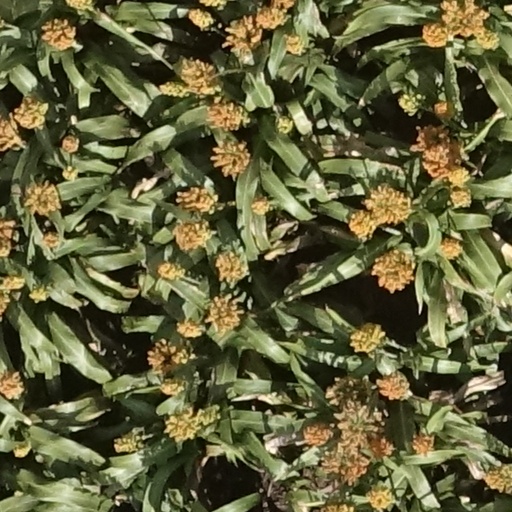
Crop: sorghum